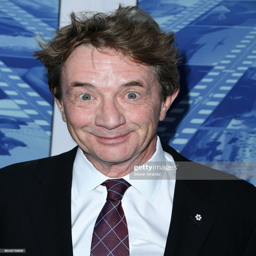
actor arrives at the premiere .